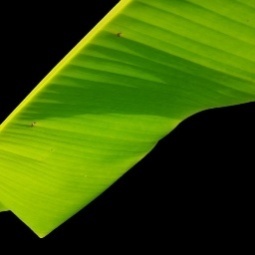
Label: Healthy